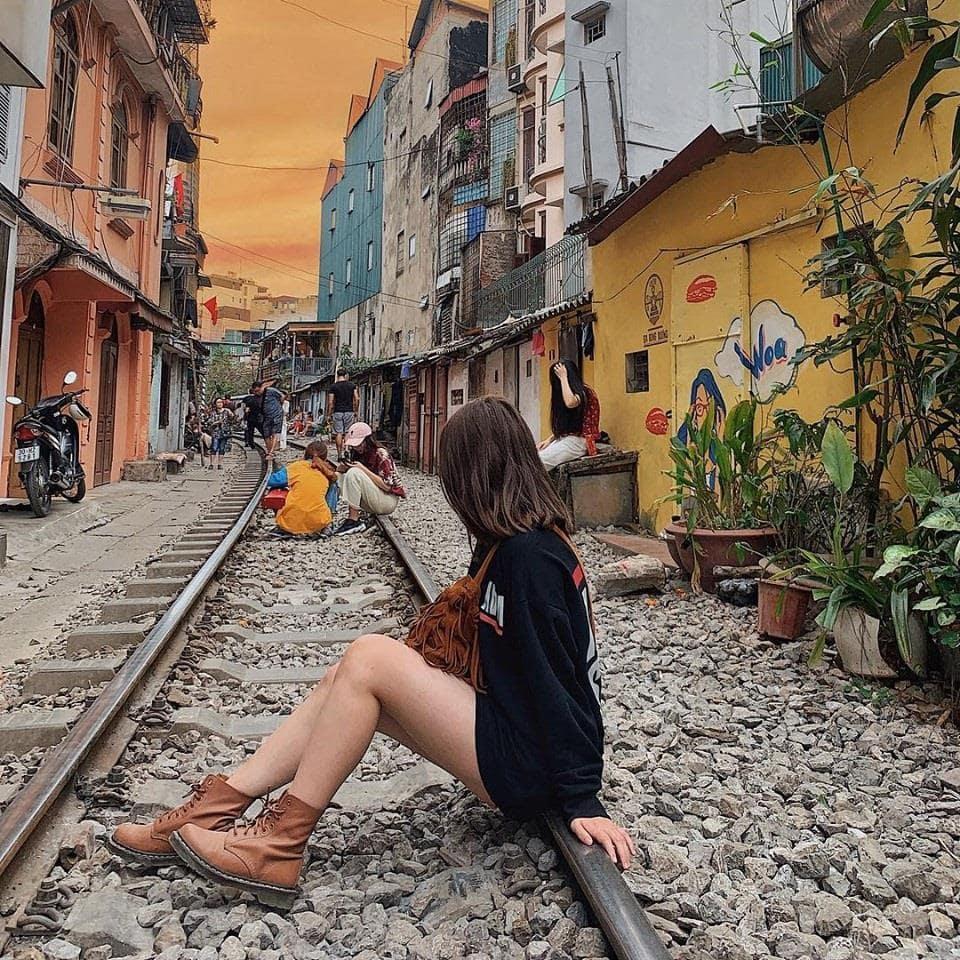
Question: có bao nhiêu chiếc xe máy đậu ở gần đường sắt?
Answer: một chiếc